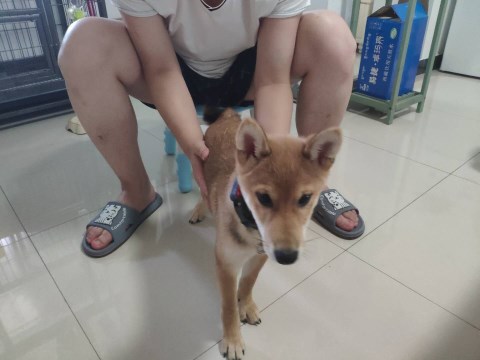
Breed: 1043-n000001-Shiba_Dog